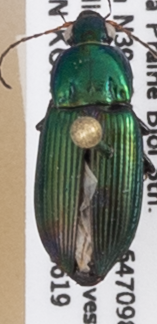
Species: Poecilus chalcites
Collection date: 2019-06-19
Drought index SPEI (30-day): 0.1
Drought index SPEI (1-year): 1.69
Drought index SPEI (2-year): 0.24